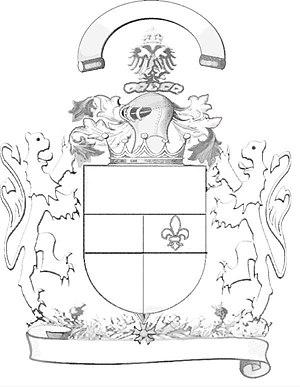
Un cri de guerre, ou cri de combat ou cri de ralliement, est une phrase ou un mot commun aux membres d'une armée ou d'une compagnie.
Le champ au sens strict désigne en héraldique le fond de l'écu. Dans un premier sens élargi, le champ désigne aussi la manière dont le fond de l'écu dans son ensemble est traité. Il désigne alors l'attribut de champ, c’est-à-dire la manière dont on a rempli cette surface. Dans un sens encore élargi, cet « attribut du champ » peut s'appliquer à une surface quelconque, et non uniquement au champ lui-même.
Les seigneurs utilisaient ces cris d'armes, propres à leurs maisons, pour rallier les troupes et vassaux dans la mêlée des combats, identifier les parties en présence ou simplement pour défier l’adversaire avant la charge.